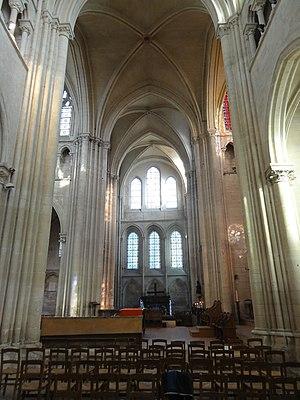
Transept, vue sud-nord.
L'église Notre-Dame est une église catholique située à Taverny, en France. Construite dans une seule et longue campagne sous Mathieu II de Montmorency et son fils Bouchard entre 1200 et 1240, elle se distingue par l'homogénéité de sa structure, l'élégance de son architecture gothique et l'importance des surfaces vitrées. L'élévation sur trois étages avec grandes arcades, triforium et fenêtres hautes est celle des plus grandes églises de l'époque et affiche les ambitions des seigneurs locales. Les vaisseaux sont plus larges et aussi plus élevés que d'ordinaire. De même, la décoration est très soignée et la sculpture est généralement d'une grande qualité, et l'on est loin de l'austérité qui prévaut sur de nombreuses églises contemporaines. Contrairement à la majorité des églises de la région, l'église Notre-Dame n'a jamais subi de remaniements affectant sa physionomie ou son plan. Des modifications y ont toutefois été apportées à la période flamboyante, à la fin du XVᵉ siècle, et dans une moindre mesure, sous la Renaissance.